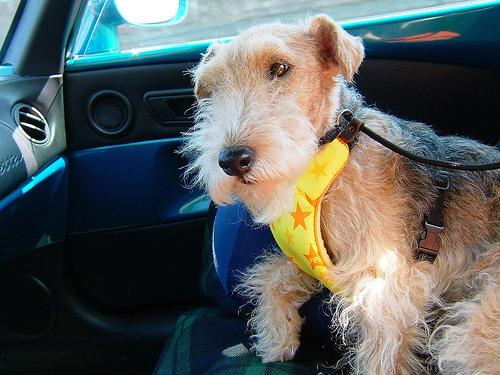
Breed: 216-n000017-Lakeland_terrier